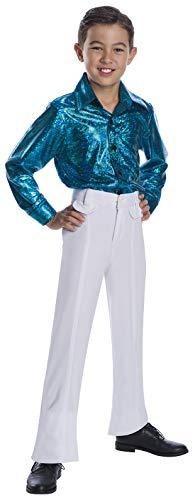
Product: Charades Crocodile Skin Children's Disco Top , Turquoise, Large
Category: Clothing, Shoes & Jewelry | Costumes & Accessories | Kids & Baby | Boys | Costumes
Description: Children's metallic Turquoise crocodile pattern disco top, pants available separately.
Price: $26.00
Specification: ProductDimensions:15.7x12.4x1.8inches|ItemWeight:9.1ounces|ShippingWeight:9.1ounces(Viewshippingratesandpolicies)|ASIN:B07D3R9V1J|Itemmodelnumber:CH02843C_L|Manufacturerrecommendedage:12monthsandup